Vera Vergani

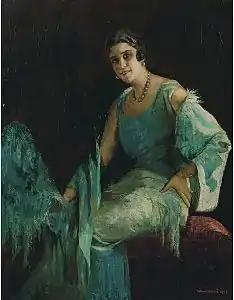
Portrait of Vergani by Giuseppe Amisani.

Vera Vergani (1894–1989) was an Italian stage actress. She also starred in a number of silent films. She was the mother of the film producer Leo Pescarolo.